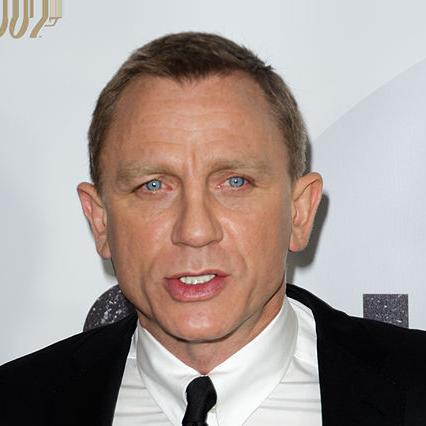
Age: 43